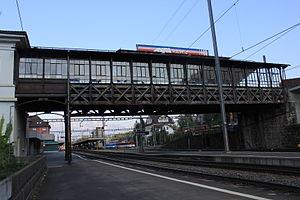
La gare d'Arth-Goldau est une gare de bifurcation, située sur le territoire de la commune d'Arth, près de la localité de Goldau, dans le Canton de Schwytz en Suisse.